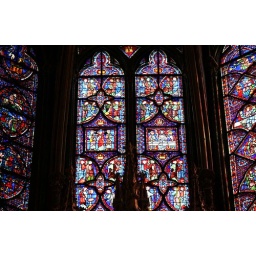
Stained glass windows in Sainte-Chapelle